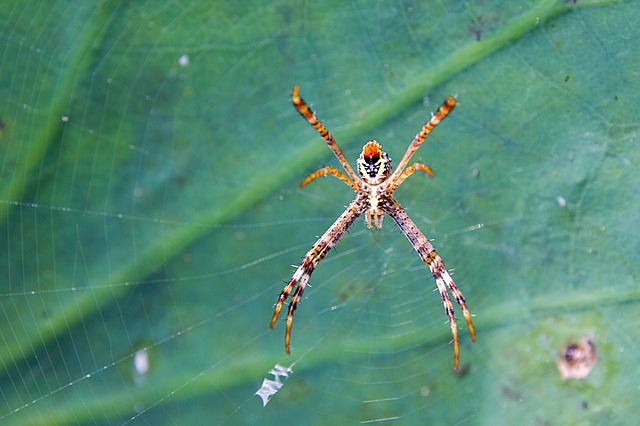
Label: spider